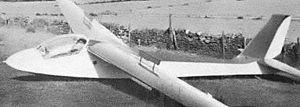
Le Slingsby T.49 Capstan est un planeur biplace britannique des années 1960 construit par Slingsby Sailplanes pour succéder au T.42 Eagle. Il était utilisable pour la formation et le perfectionnement. Le prototype T.49A a volé pour la première fois en 1961, et il est entré en production sous le titre de T.49B en 1963.